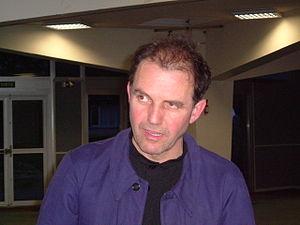
Goulc'han Kervella est un écrivain, dramaturge, acteur et metteur en scène breton né le 4 juillet 1951 à Plouguerneau dans une famille de marins. Il fréquente le lycée Charles-de-Foucauld à Brest avant de s’engager dans des études de médecine en 1969. Il soutient une thèse de doctorat en 1982 ayant pour sujet La médecine dans la littérature de langue bretonne aux XIXᵉ et XXᵉ siècles. De ce travail sortira une biographie en breton de Laennec.